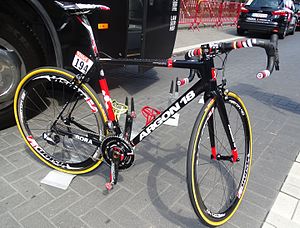
Argon 18
Cykel fra Bora-Argon 18 ved Tour de France 2015.
Argon 18 er en canadisk cykelproducent, grundlagt i 1989 af den pensionerede cykelrytter Gervais Rioux i Montreal, Quebec. Navnet er afledt fra grundstoffet Argon, der er nummer 18 i det periodiske system. Cyklerne bliver designet med stel i kulfiber eller aluminium, og bliver solgt i mere end 50 lande.